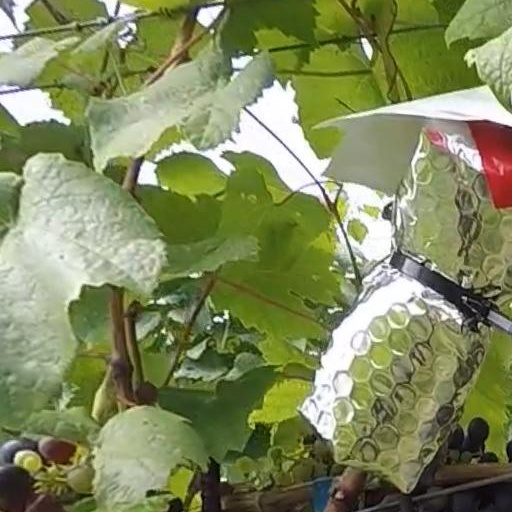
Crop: grape